Saint Vigor

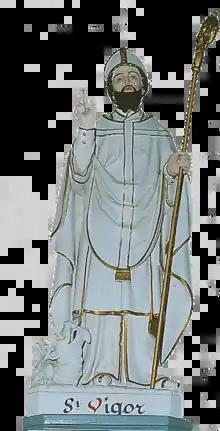
Saint Vigor, Saint-Vigor-des-Monts (Manche)

Vigor was venerated from an early date in Bayeux, where he had been bishop. His cult as a saint is attested in 834 by mention of a relic at Le Mans. Around 987 Vigor's relics came to the Abbey of Saint-Riquier in Ponthieu. Saint-Ouen Abbey, Rouen held a copy of the "Vita Vigoris"; John Howe dates the "vita"s composition to the beginning of the eleventh century. In 1032 Robert the Magnificent, Duke of Normandy, founded an abbey dedicated to Saint Vigor on the site of an older monastery destroyed by the Normans during their invasion.